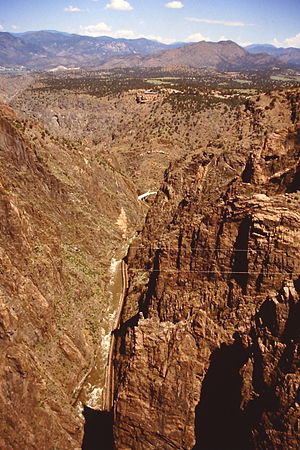
Arkansasfloden / Billeder
Arkansasfloden er en af de store bifloder til Mississippifloden. Arkansasfloden flyder i en generelt østlig og sydøstlig retning og gennemstrømmer de amerikanske delstater Colorado, Kansas, Oklahoma og Arkansas.